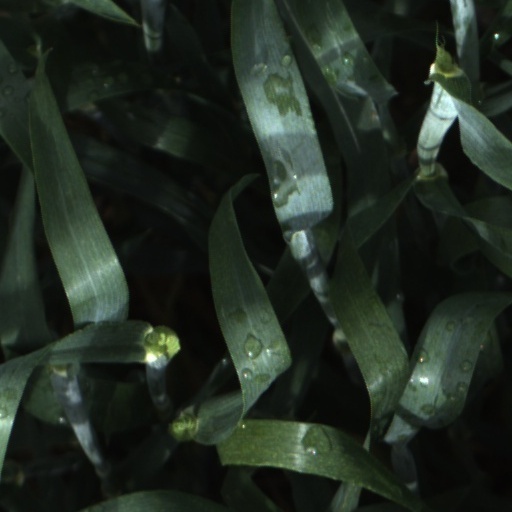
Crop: wheat